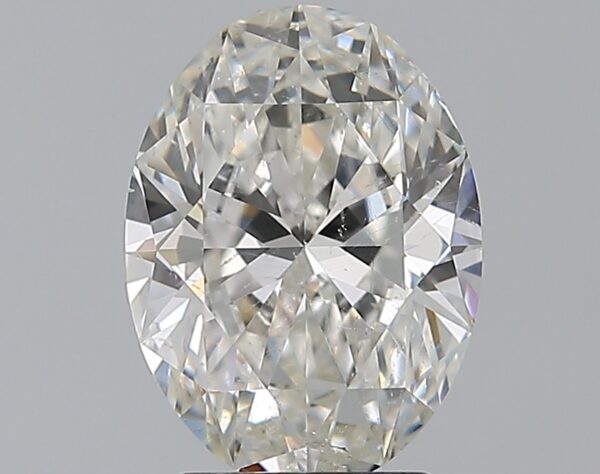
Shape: oval
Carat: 2.5
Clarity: SI2
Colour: H
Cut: EX
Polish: EX
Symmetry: EX
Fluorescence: N
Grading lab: GIA
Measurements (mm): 10.32 x 7.61 x 4.75